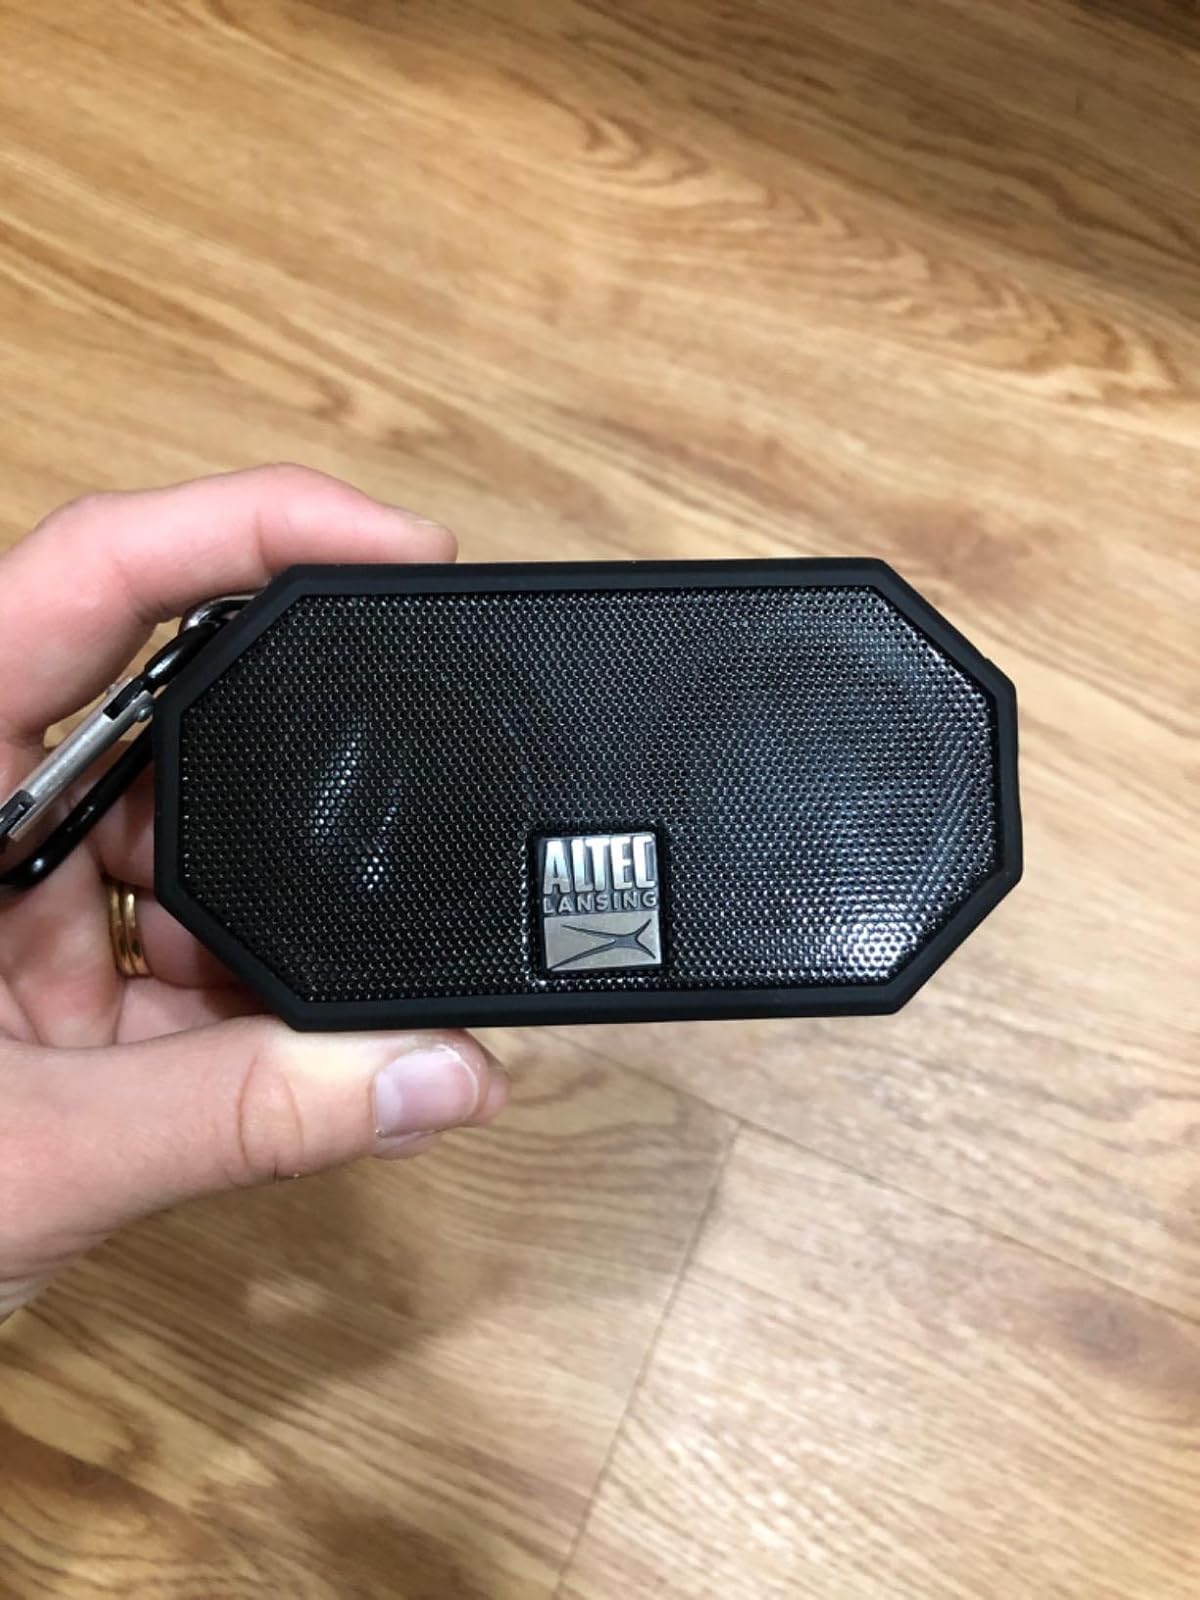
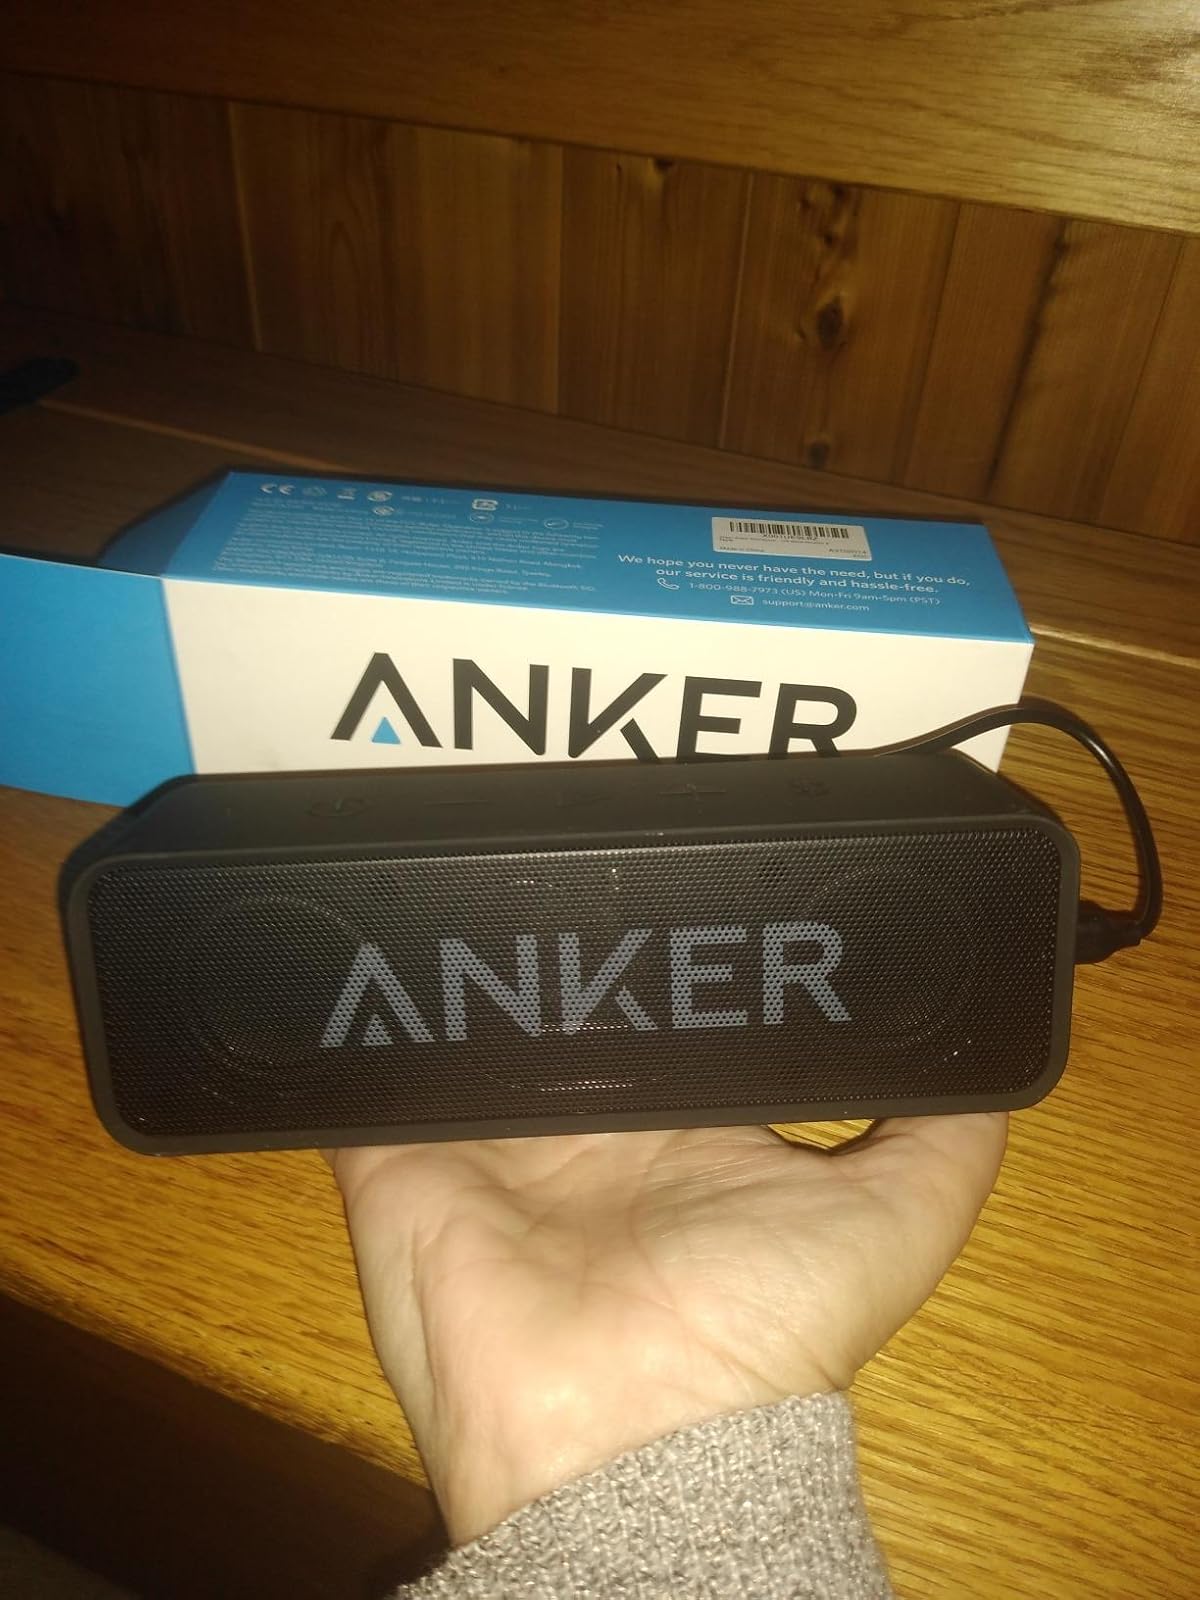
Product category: speaker
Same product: no